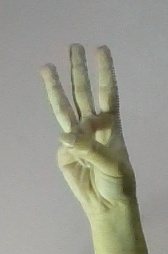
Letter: thaa